Mount Murray (Antarctica)

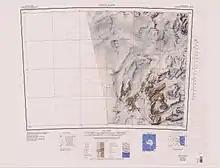
Upper section of the glacier (to the north)

A group of high rocks, about in extent, lying southwest of Mount Murray near the mouth of Mawson Glacier.